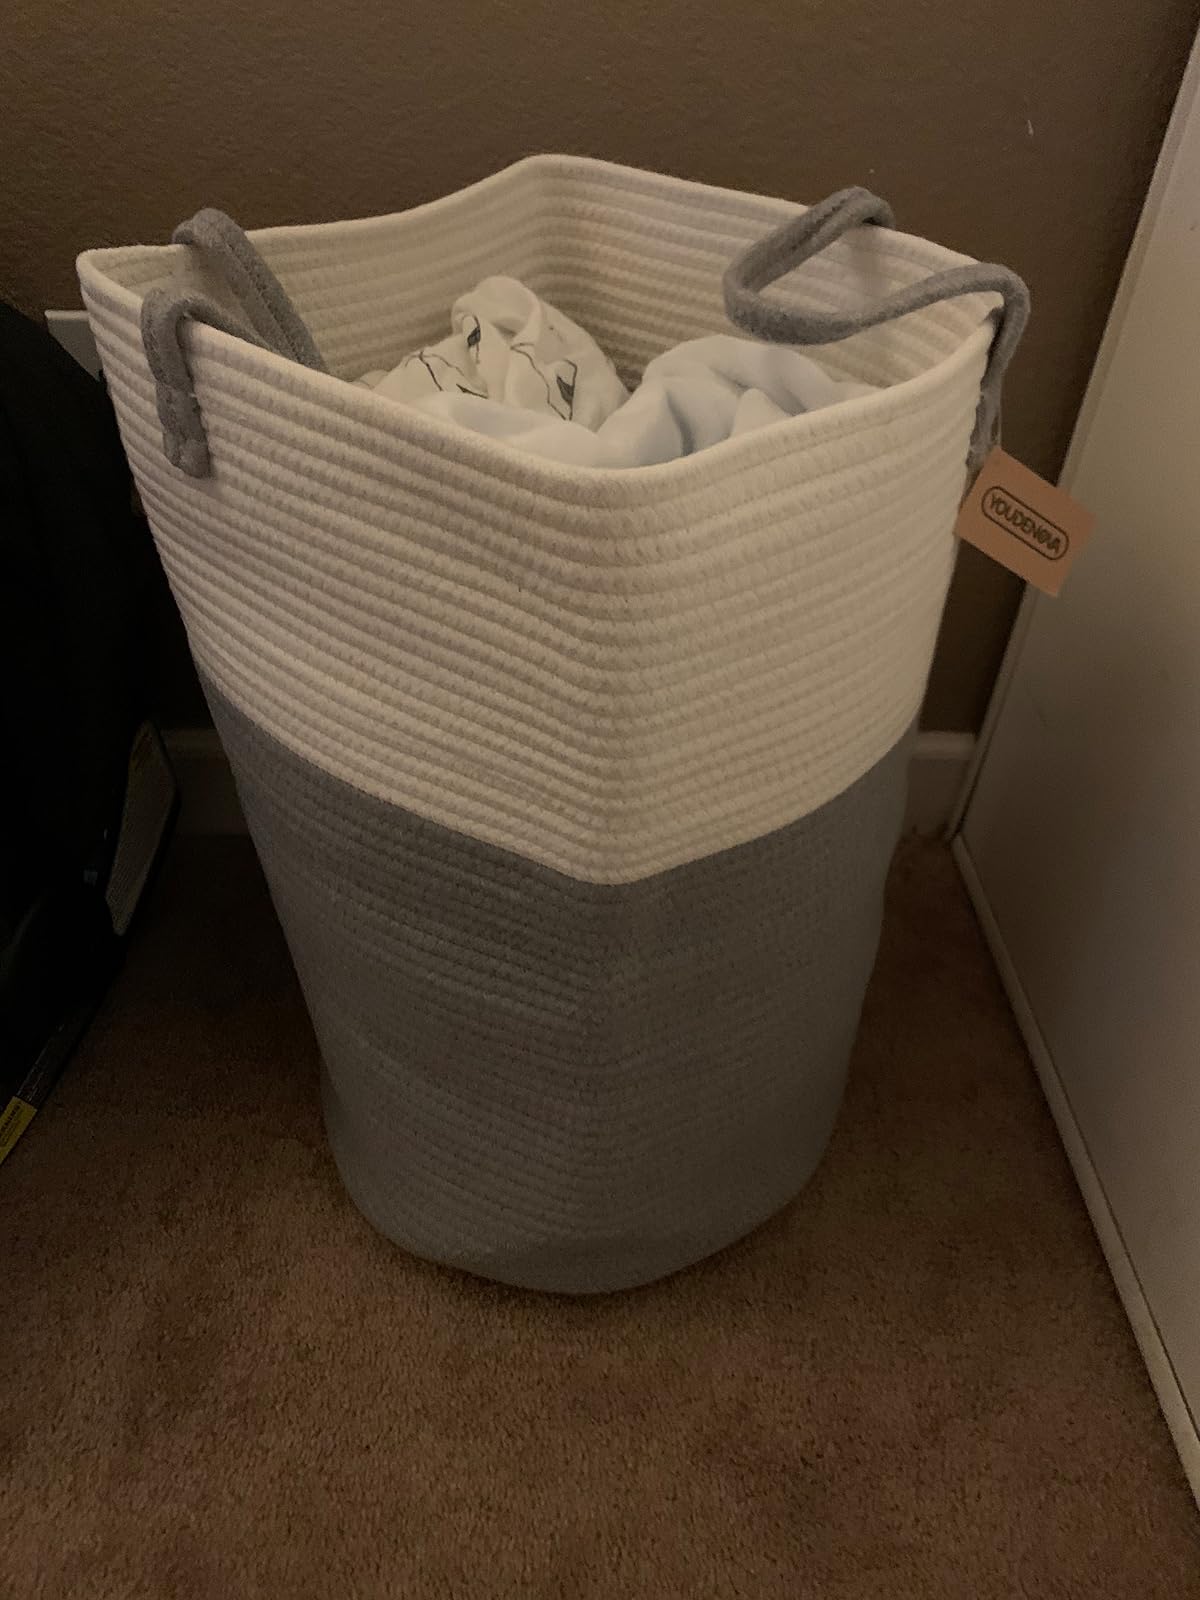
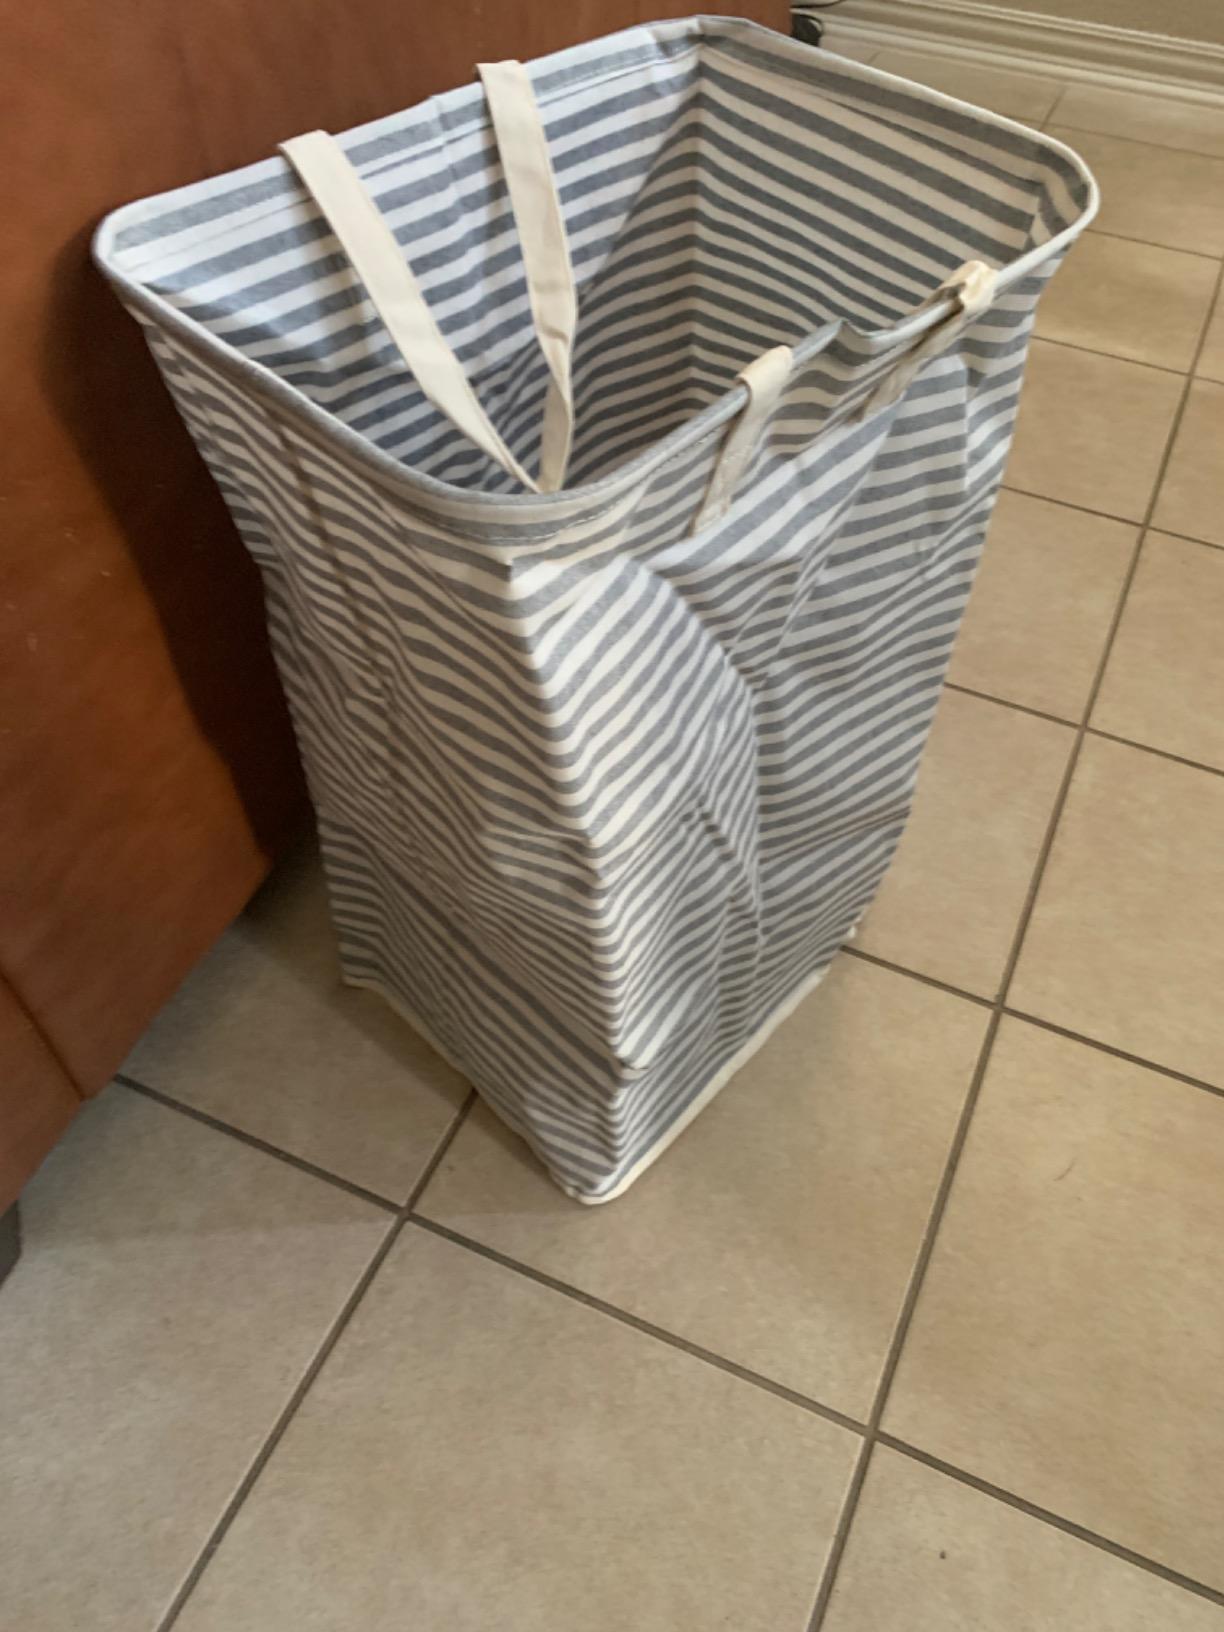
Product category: items_hamper
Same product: no